The Phantom of the Opera (1989 film)

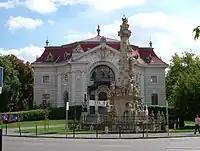
The Katona József Theatre used as the Opera House

The film was scheduled to start filming in early January 1989, but due to production delays was unable to start until March.